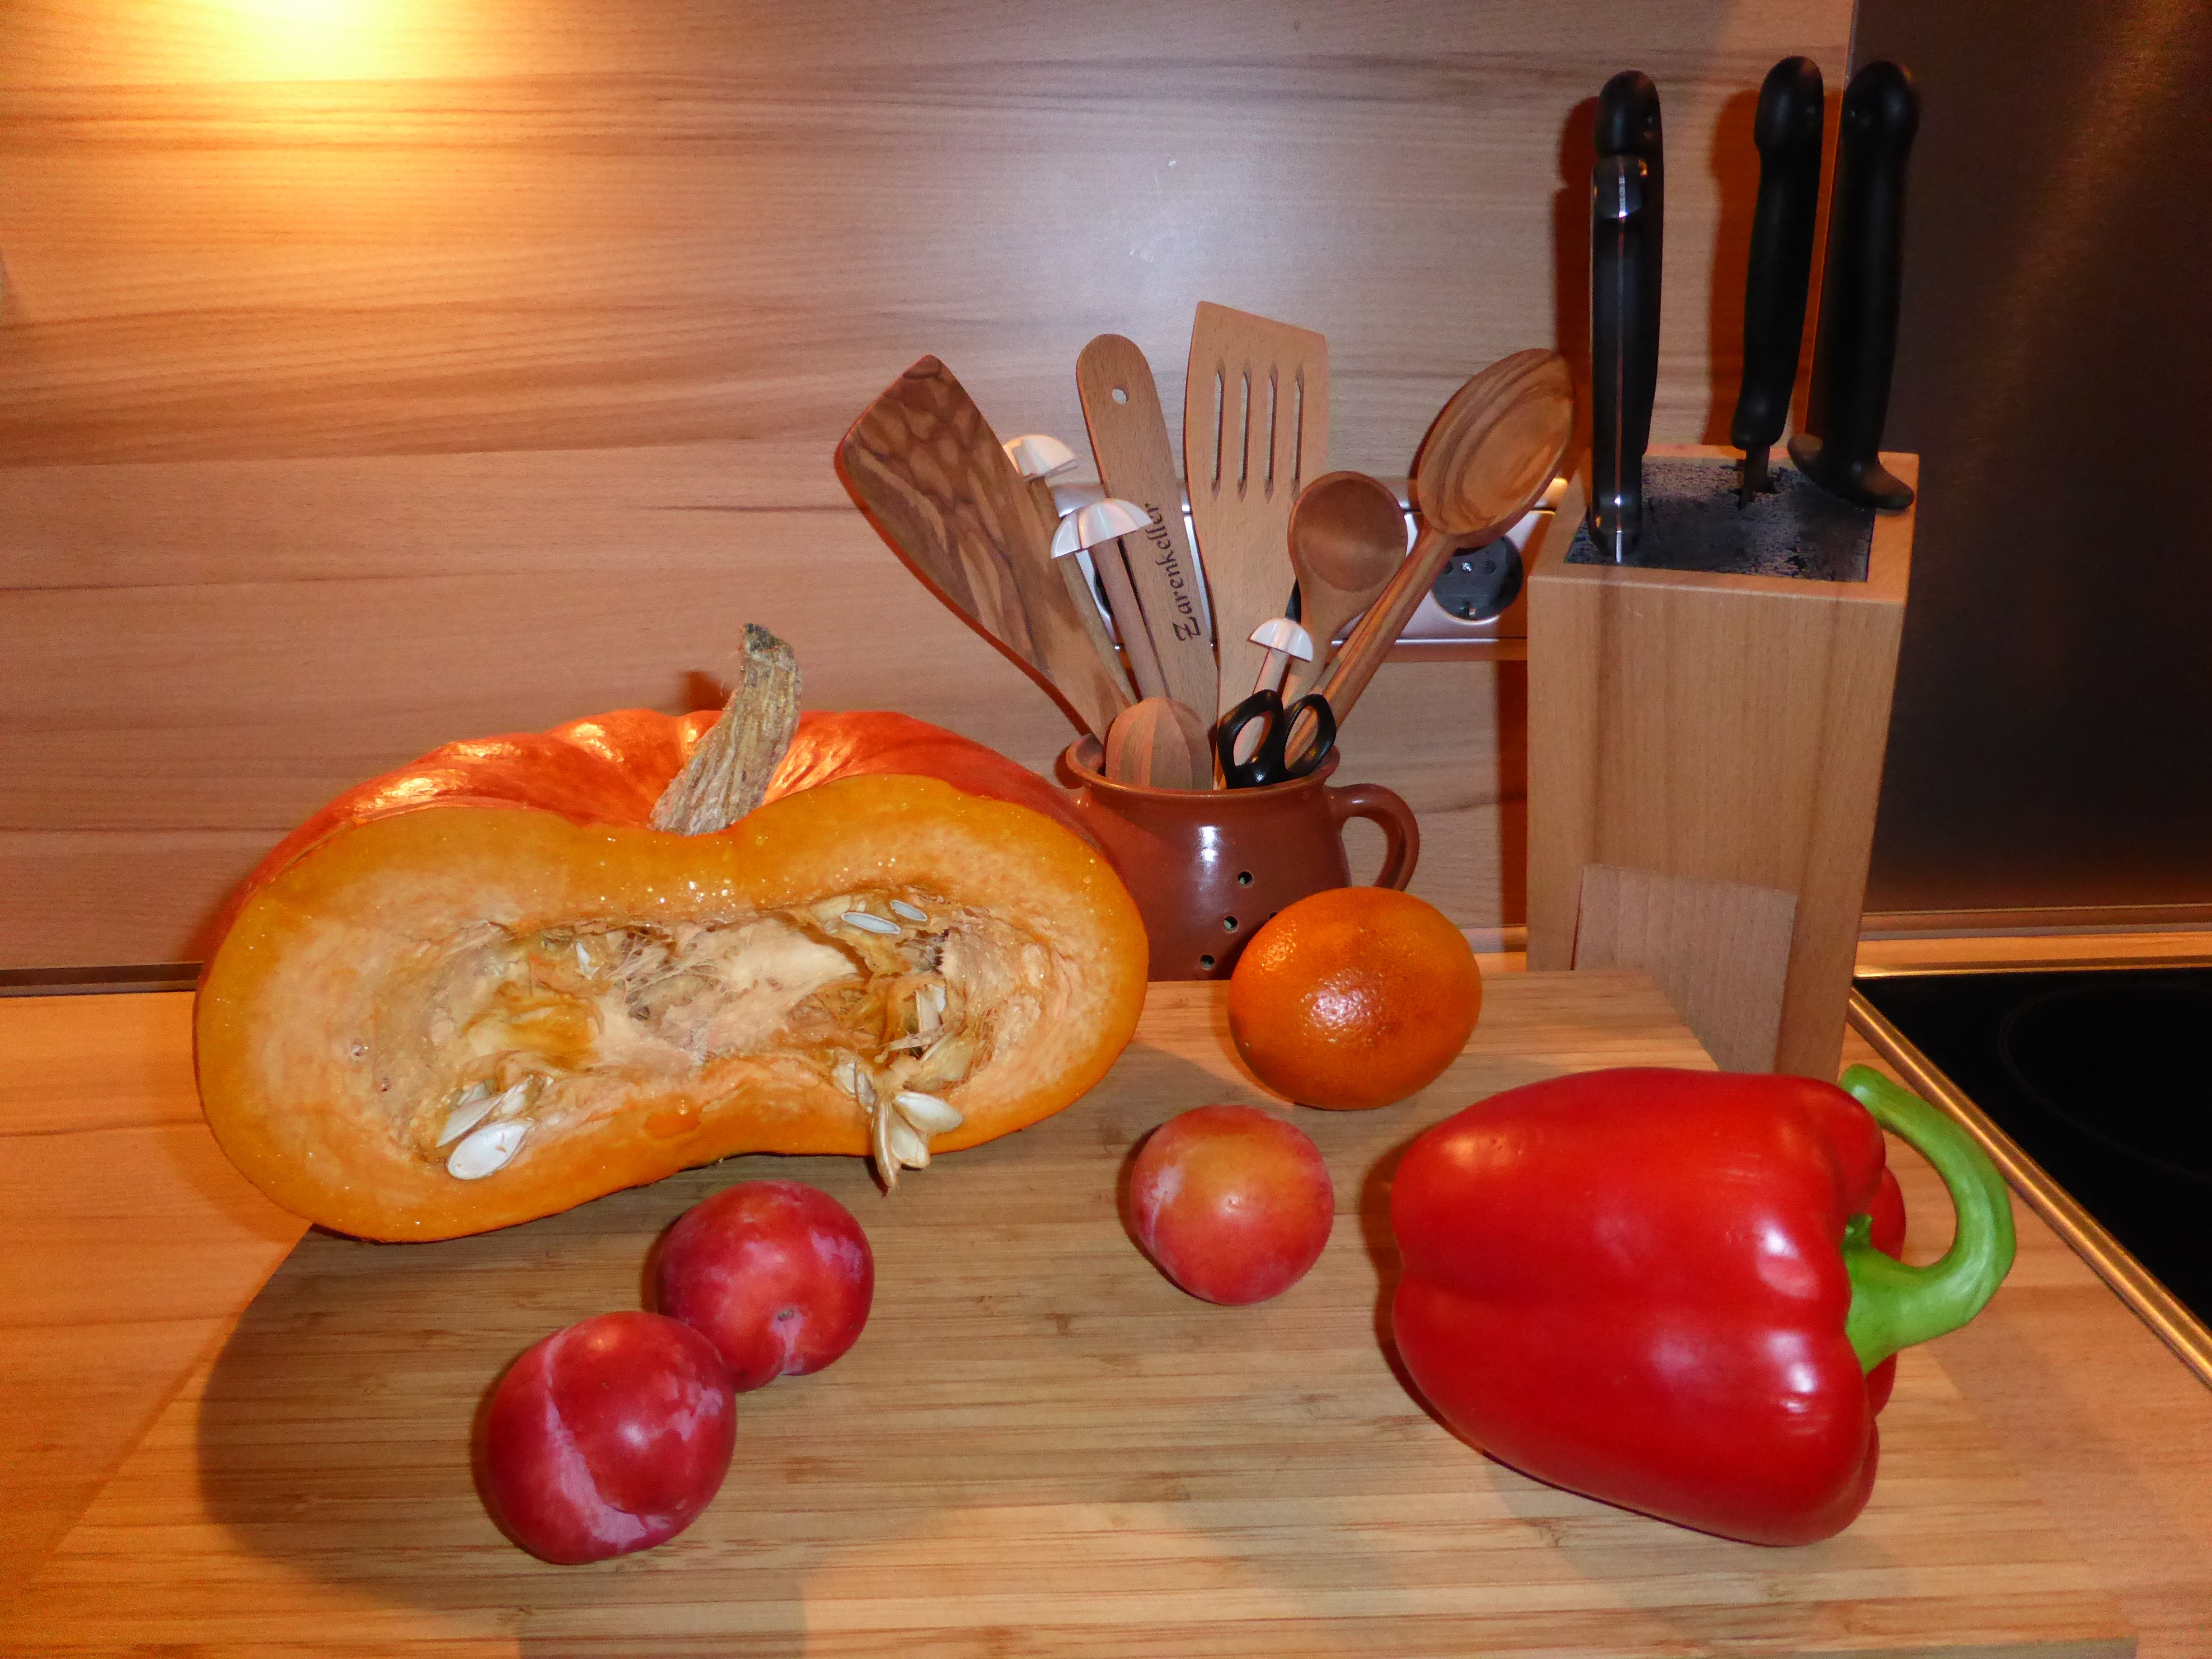
fruit, meal, food, red, produce, vegetable, pumpkin, healthy, eat, knife, painting, tomato, tomatoes, vitamins, paprika, flowering plant, kuchendeko, kitchen tool, land plant